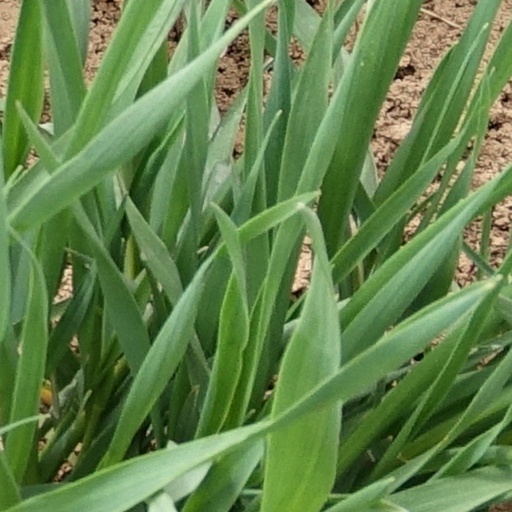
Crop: wheat